Road signs in Tajikistan

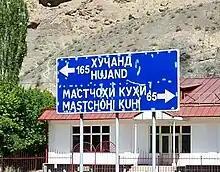
Road sign at the roundabout on the Dushanbe-Khujand highway

Road signs in Tajikistan are similar to the signs of other post-Soviet states and most European road sign systems. Like all post-Soviet states, road signs in Tajikistan are based on the Vienna Convention on Road Signs and Signals. Order of the Government of the Republic of Tajikistan of June 29, 2017 No. 323 "About Traffic regulations" regulates road signs and markings. Road signs ensure transport vehicles move safely and orderly, as well as, to inform both pedestrians and motorists of traffic rules. Images of road signs are mostly based on the Soviet ГОСТ 10807-78, Belarusian СТБ 1140-2013 and Russian ГОСТ Р 52290-2004 standards.